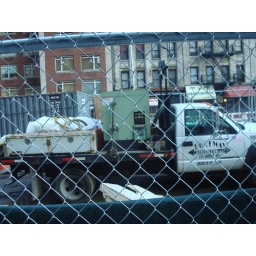
A truck used in the building process